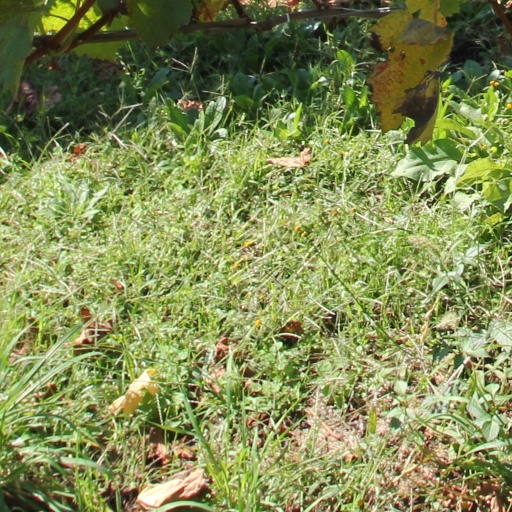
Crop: grape